Battle of the Denmark Strait

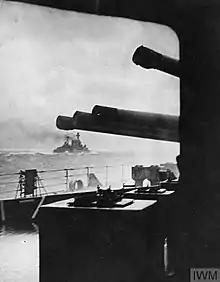
The last picture of "Hood" as a fighting unit. The four guns in the foreground are those of "Prince of Wales"'s 'A' turret.

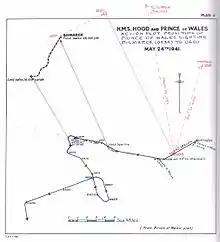
The original track chart of HMS "Prince of Wales" for the battle of the Denmark Strait, with manuscript additions

The "Kriegsmarine" had hoped that the "Bismarck" force would enter onto trans-Atlantic commerce raiding, from the Norwegian Sea via the Denmark Strait, undetected and unopposed. The this hope upon a transit from German territorial waters on the North Sea; and, through the territorial waters of German-occupied Norway into the Norwegian Sea, undetected by aerial searches; neutral ship encounters; and traditional "coast-watching" observations performed by formal and informal efforts of maritime intelligence gathering, in the neutral and occupied countries surrounding the North Sea.